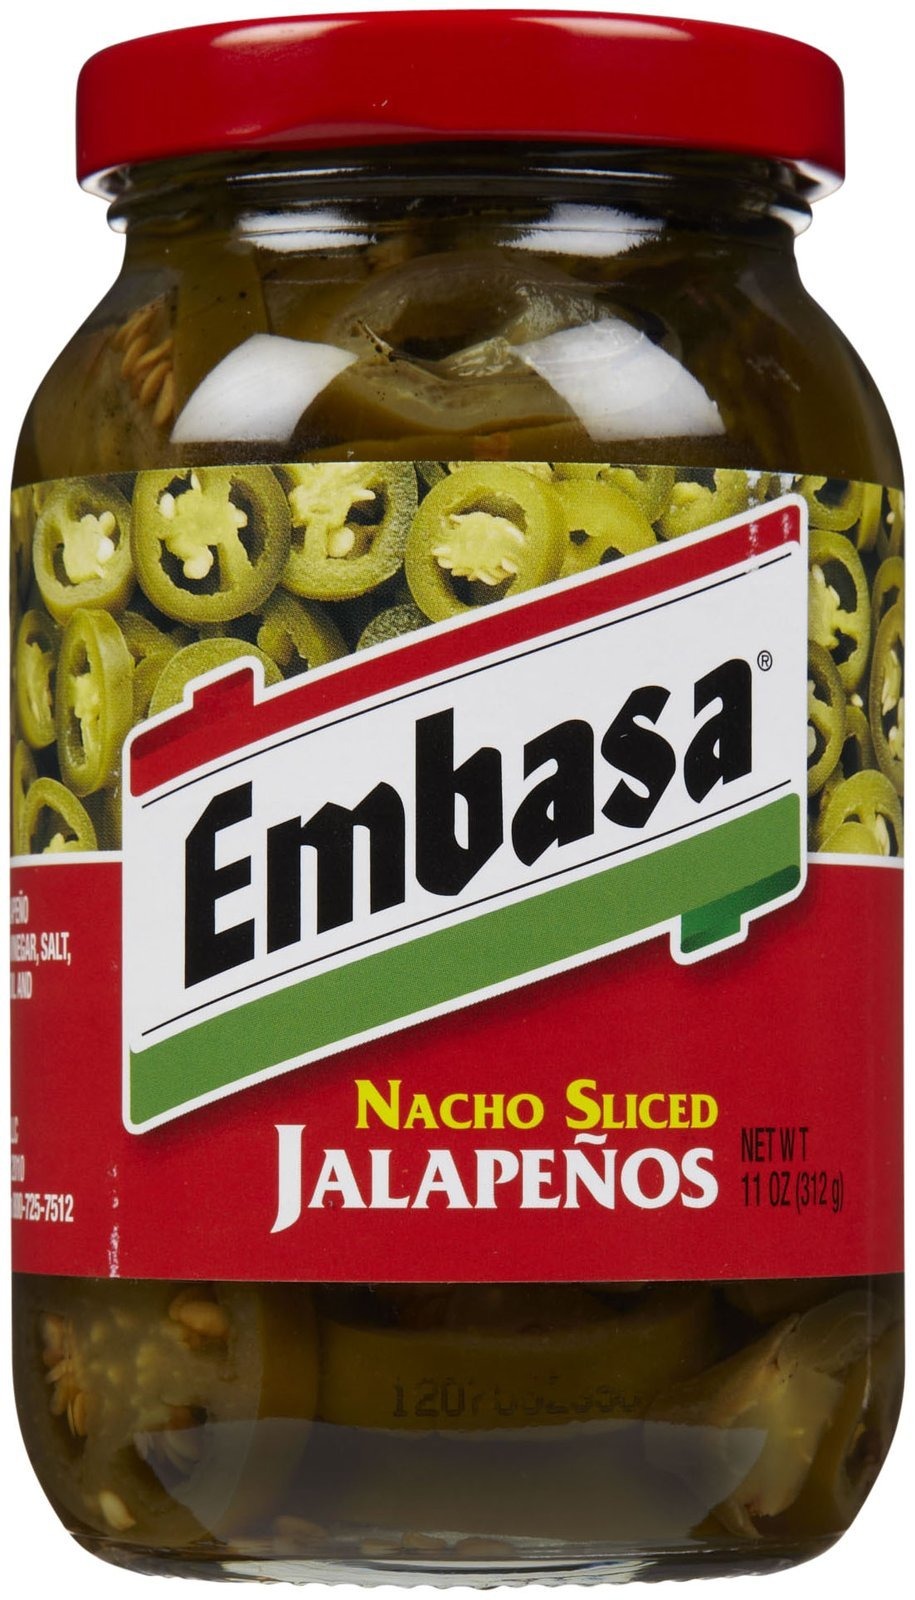
Item Name: Embasa Sliced Jalapeno Peppers, 11 oz
Bullet Point: Consistent flavor from the trusted EMBASA brand.
Value: 11.0
Unit: Ounce

Price: 2.99